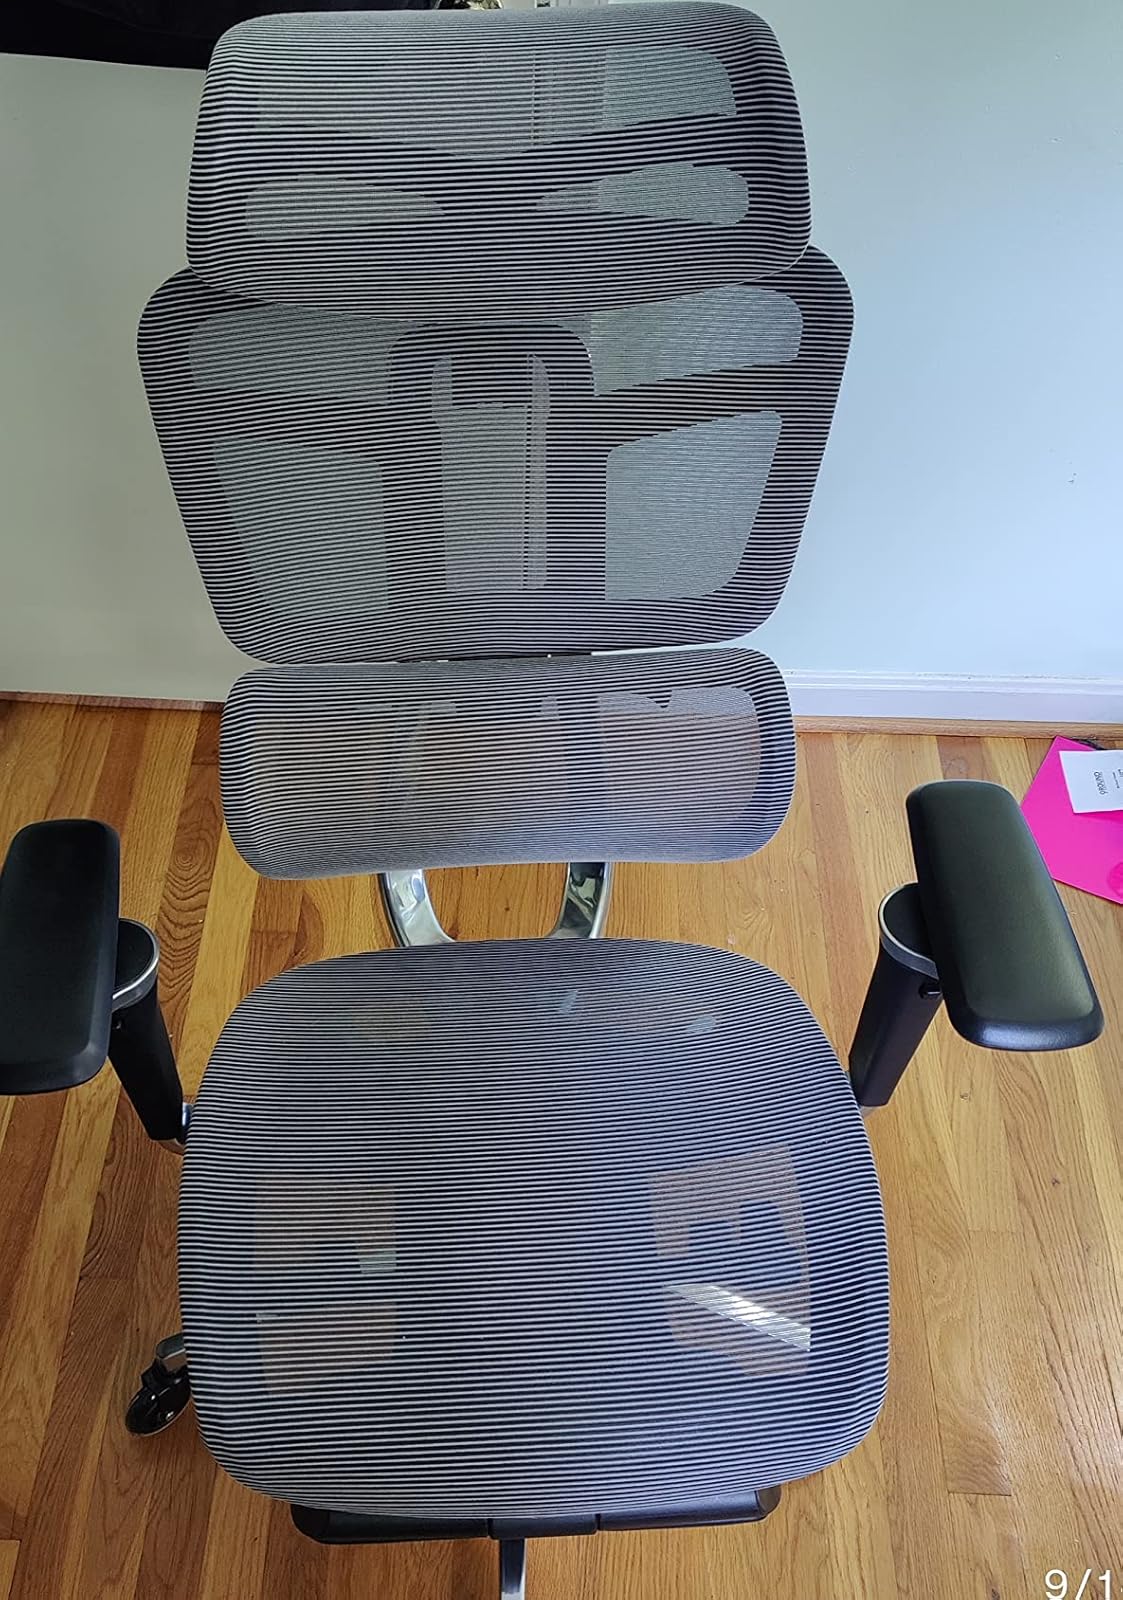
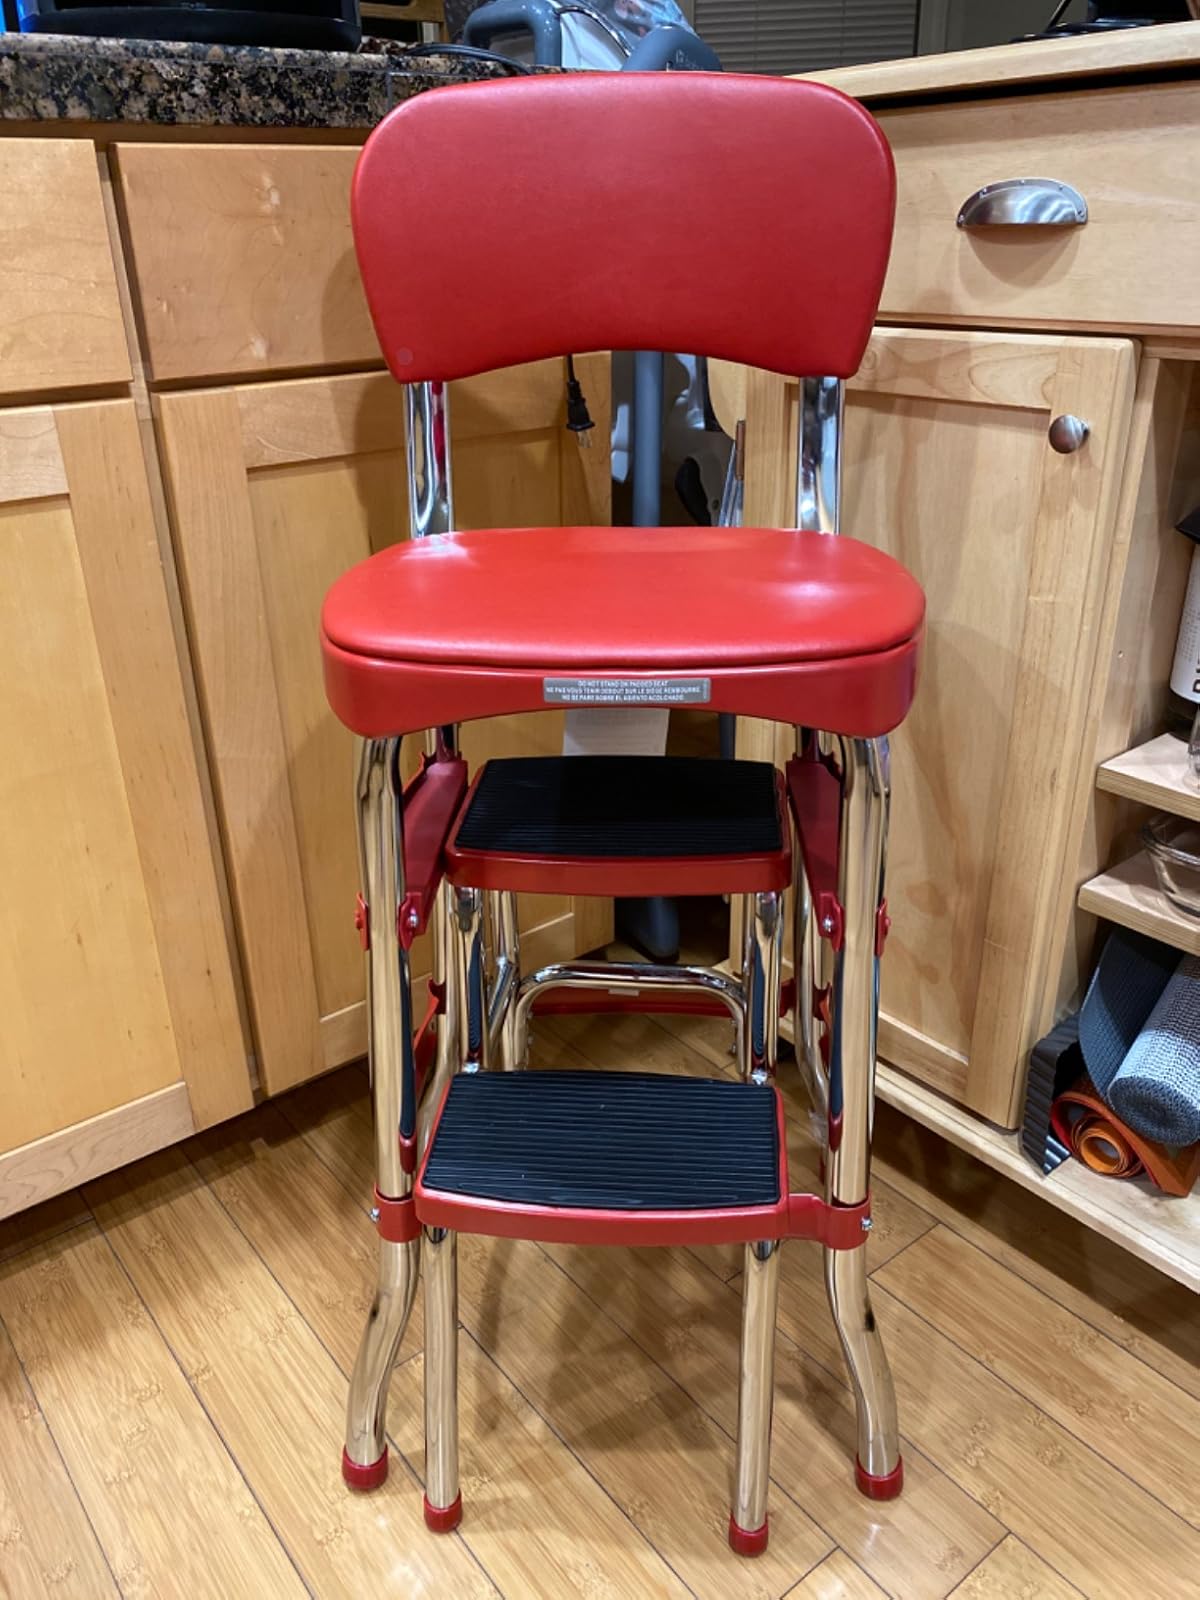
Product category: items_chair
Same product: no